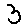
Label: 3